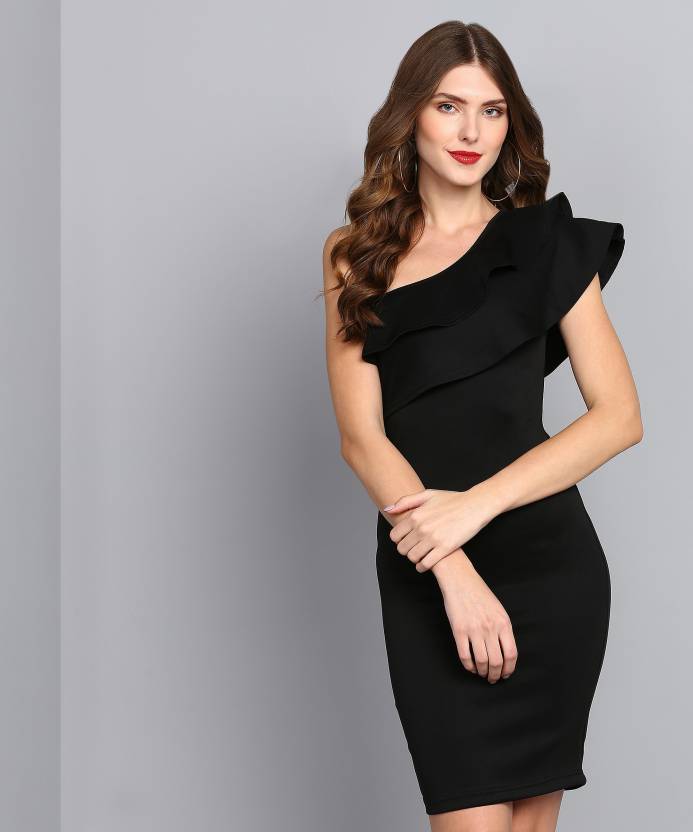
Product: Women Bodycon Black Dress
Price: ₹477
Colors: Black
Pattern: Solid